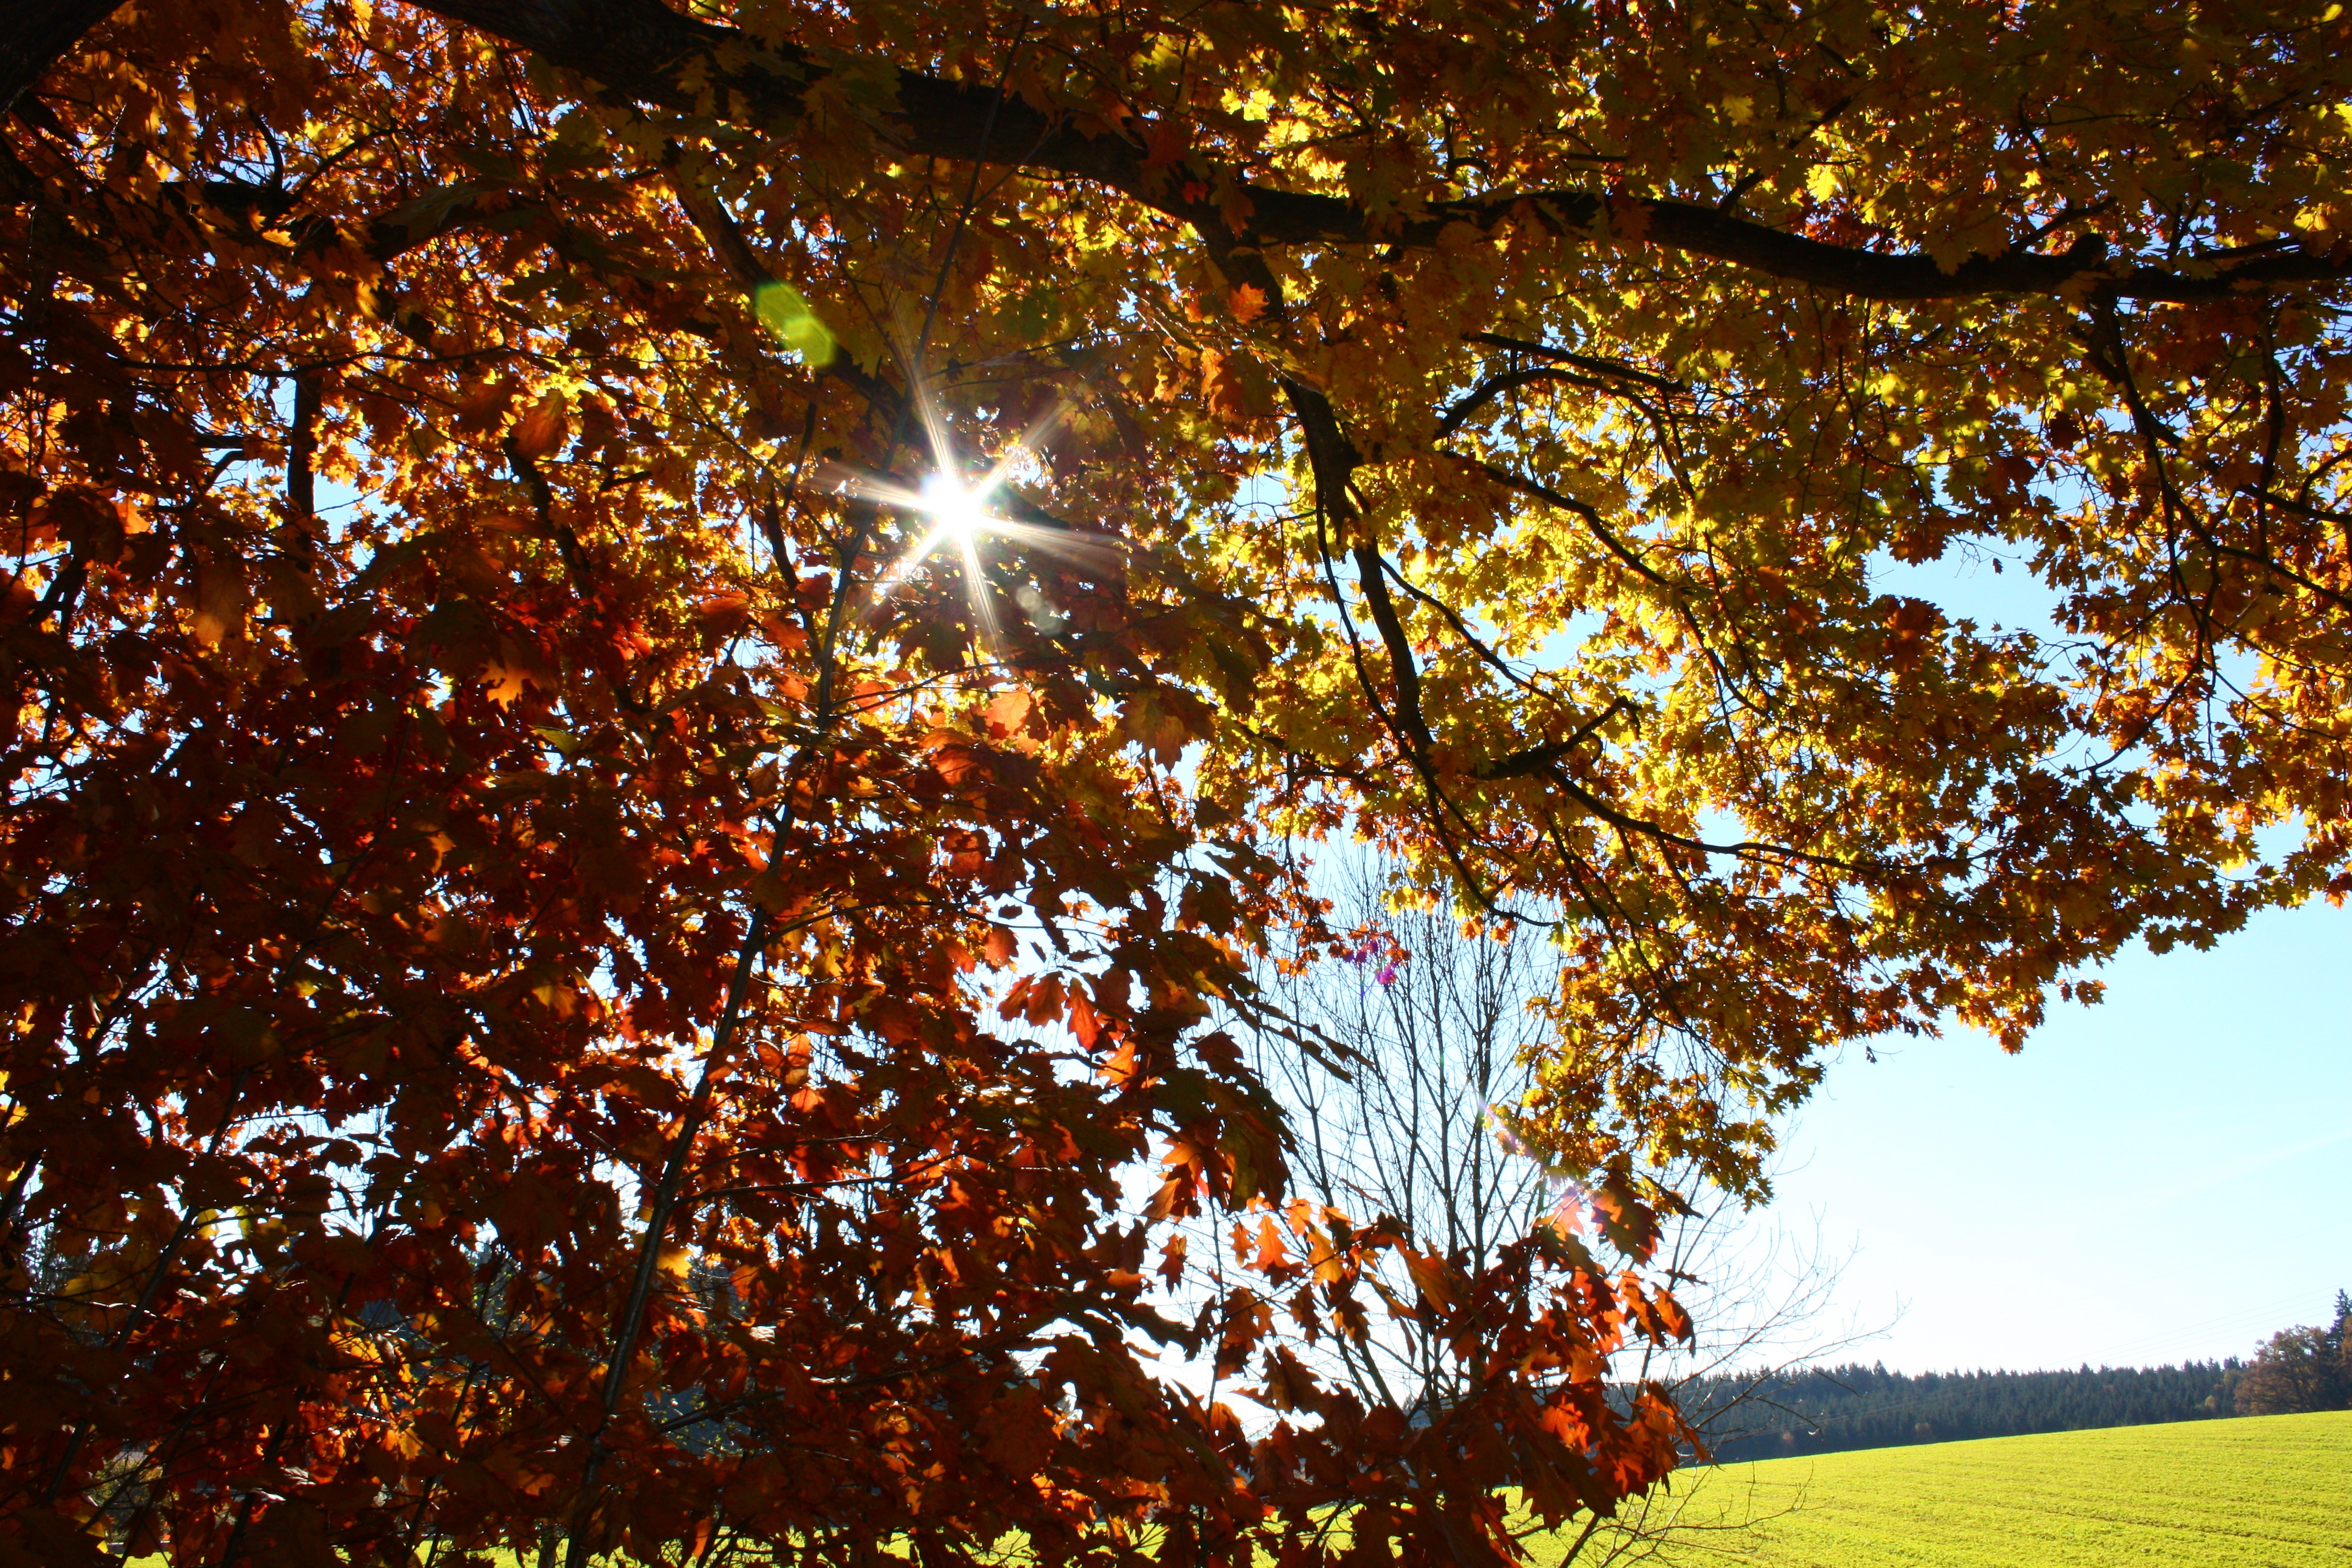
tree, nature, branch, light, plant, sunlight, leaf, flower, autumn, season, leaves, mood, fall color, leaves in the autumn, golden autumn, tree in the fall, flowering plant, woody plant, land plant